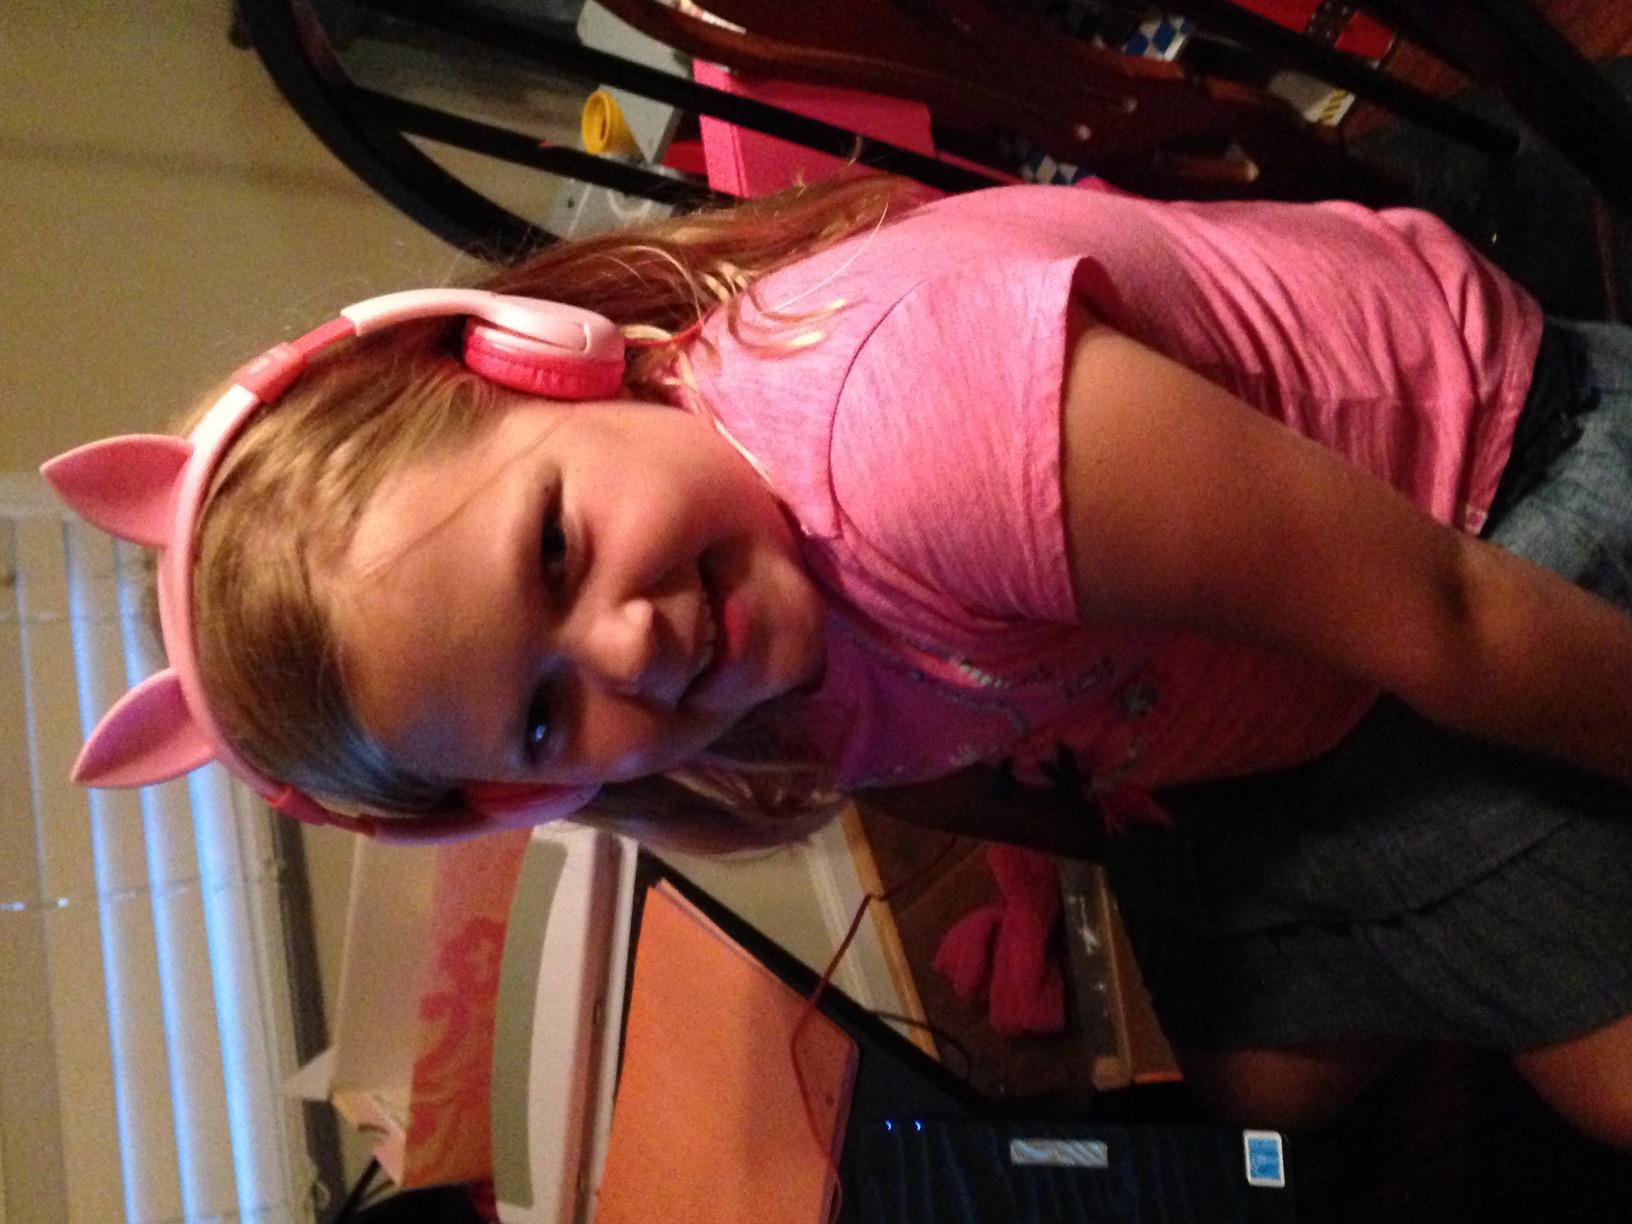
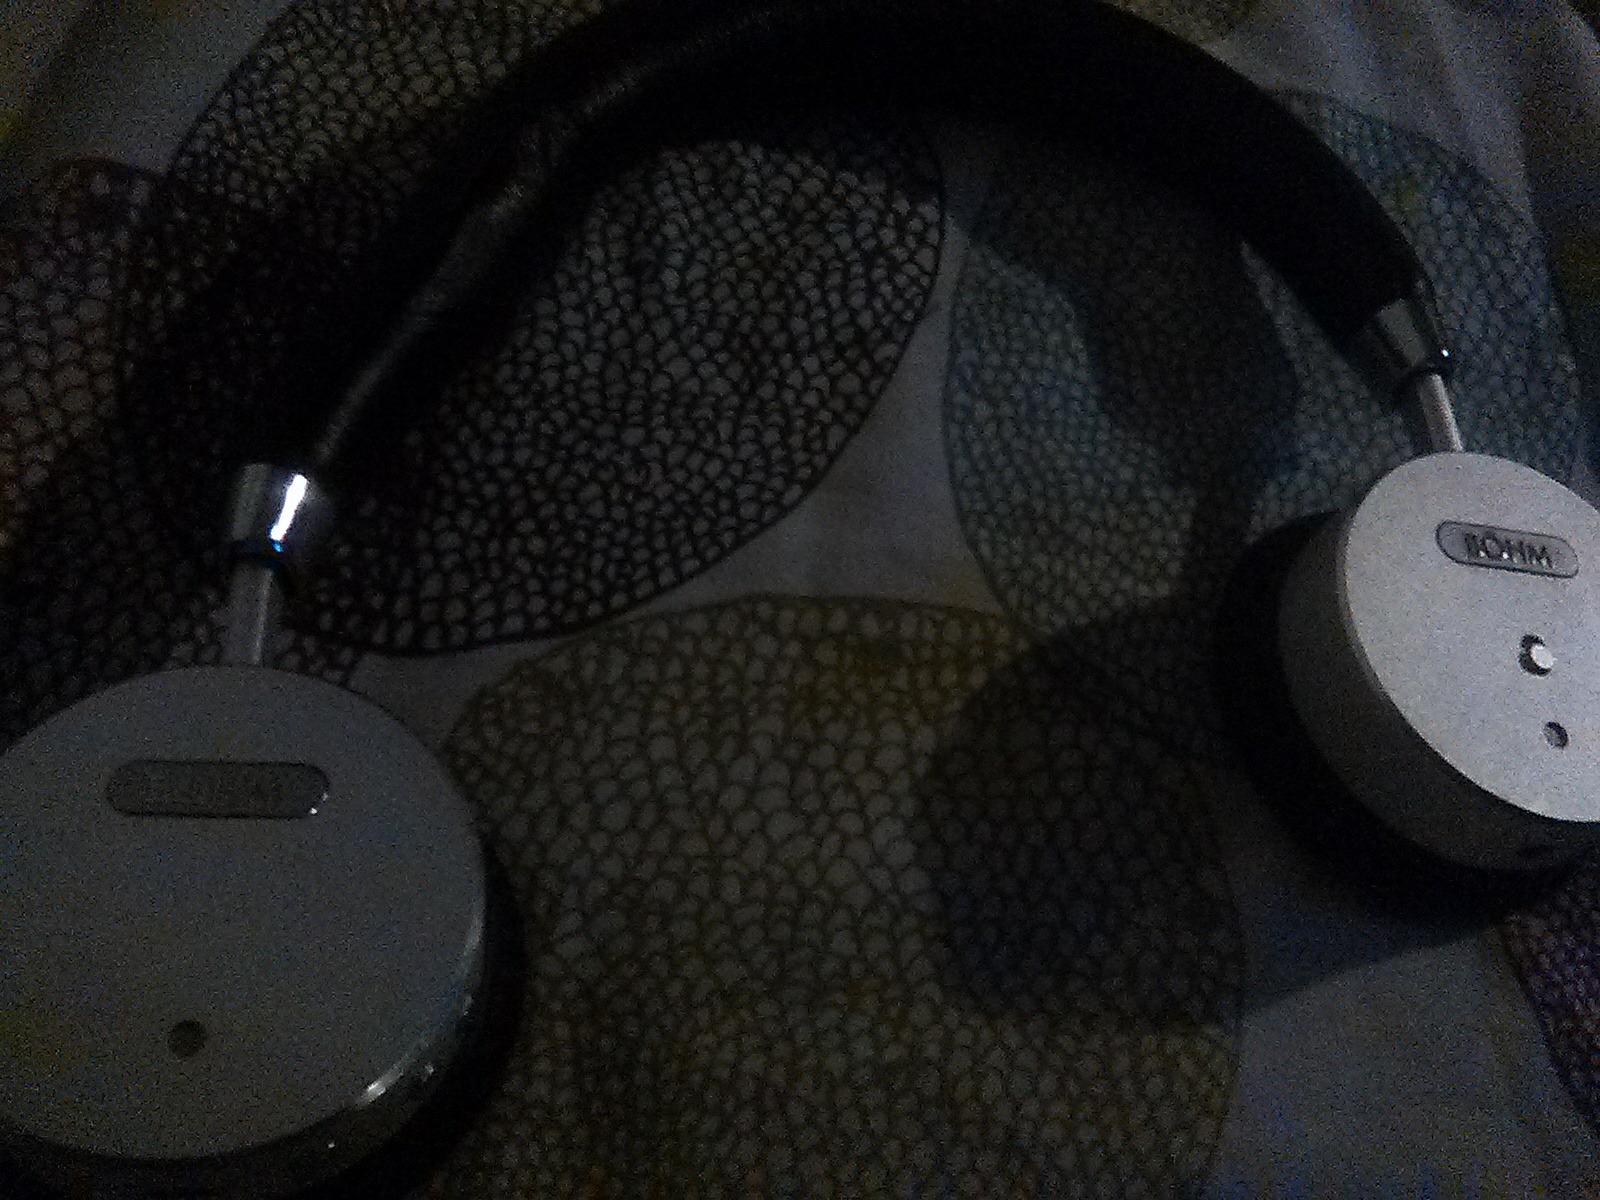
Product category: headphones
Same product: no